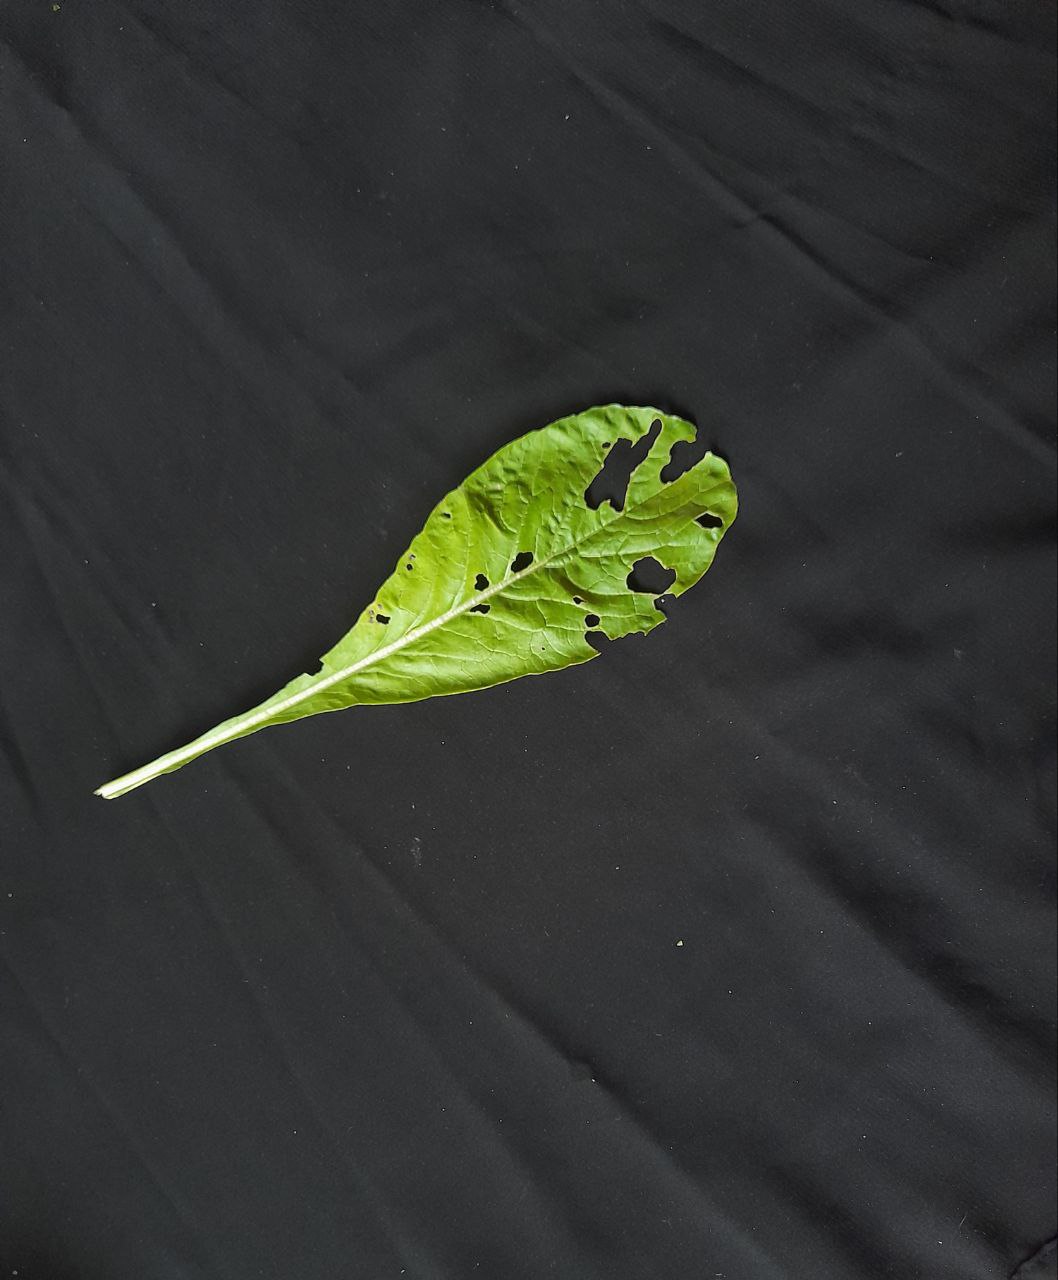
Label: flea beetle